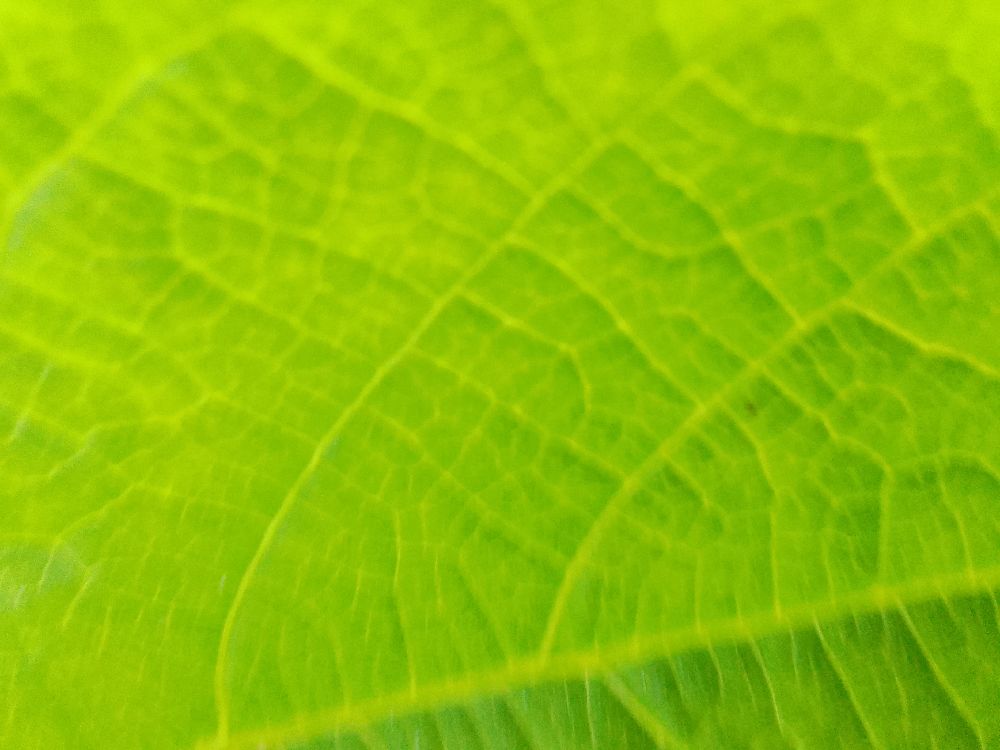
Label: healthy